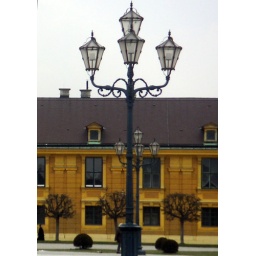
street lamp in the front area of the Schonbrunn, so elegant.